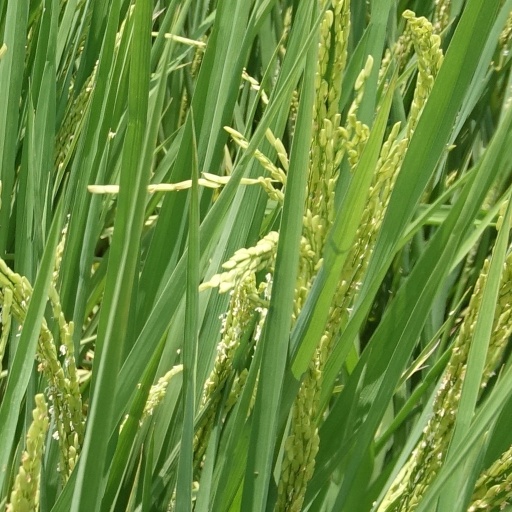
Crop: rice